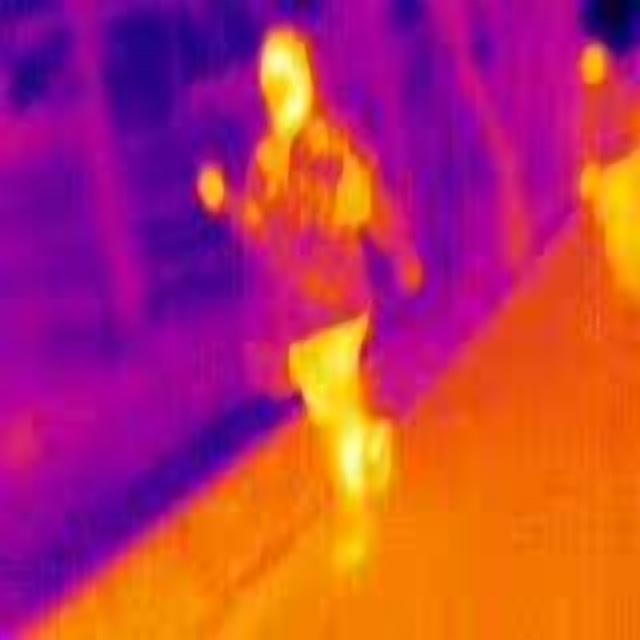
Detected objects:
label: person
label: person